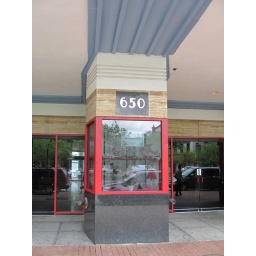
Penn Theatre - box office in color